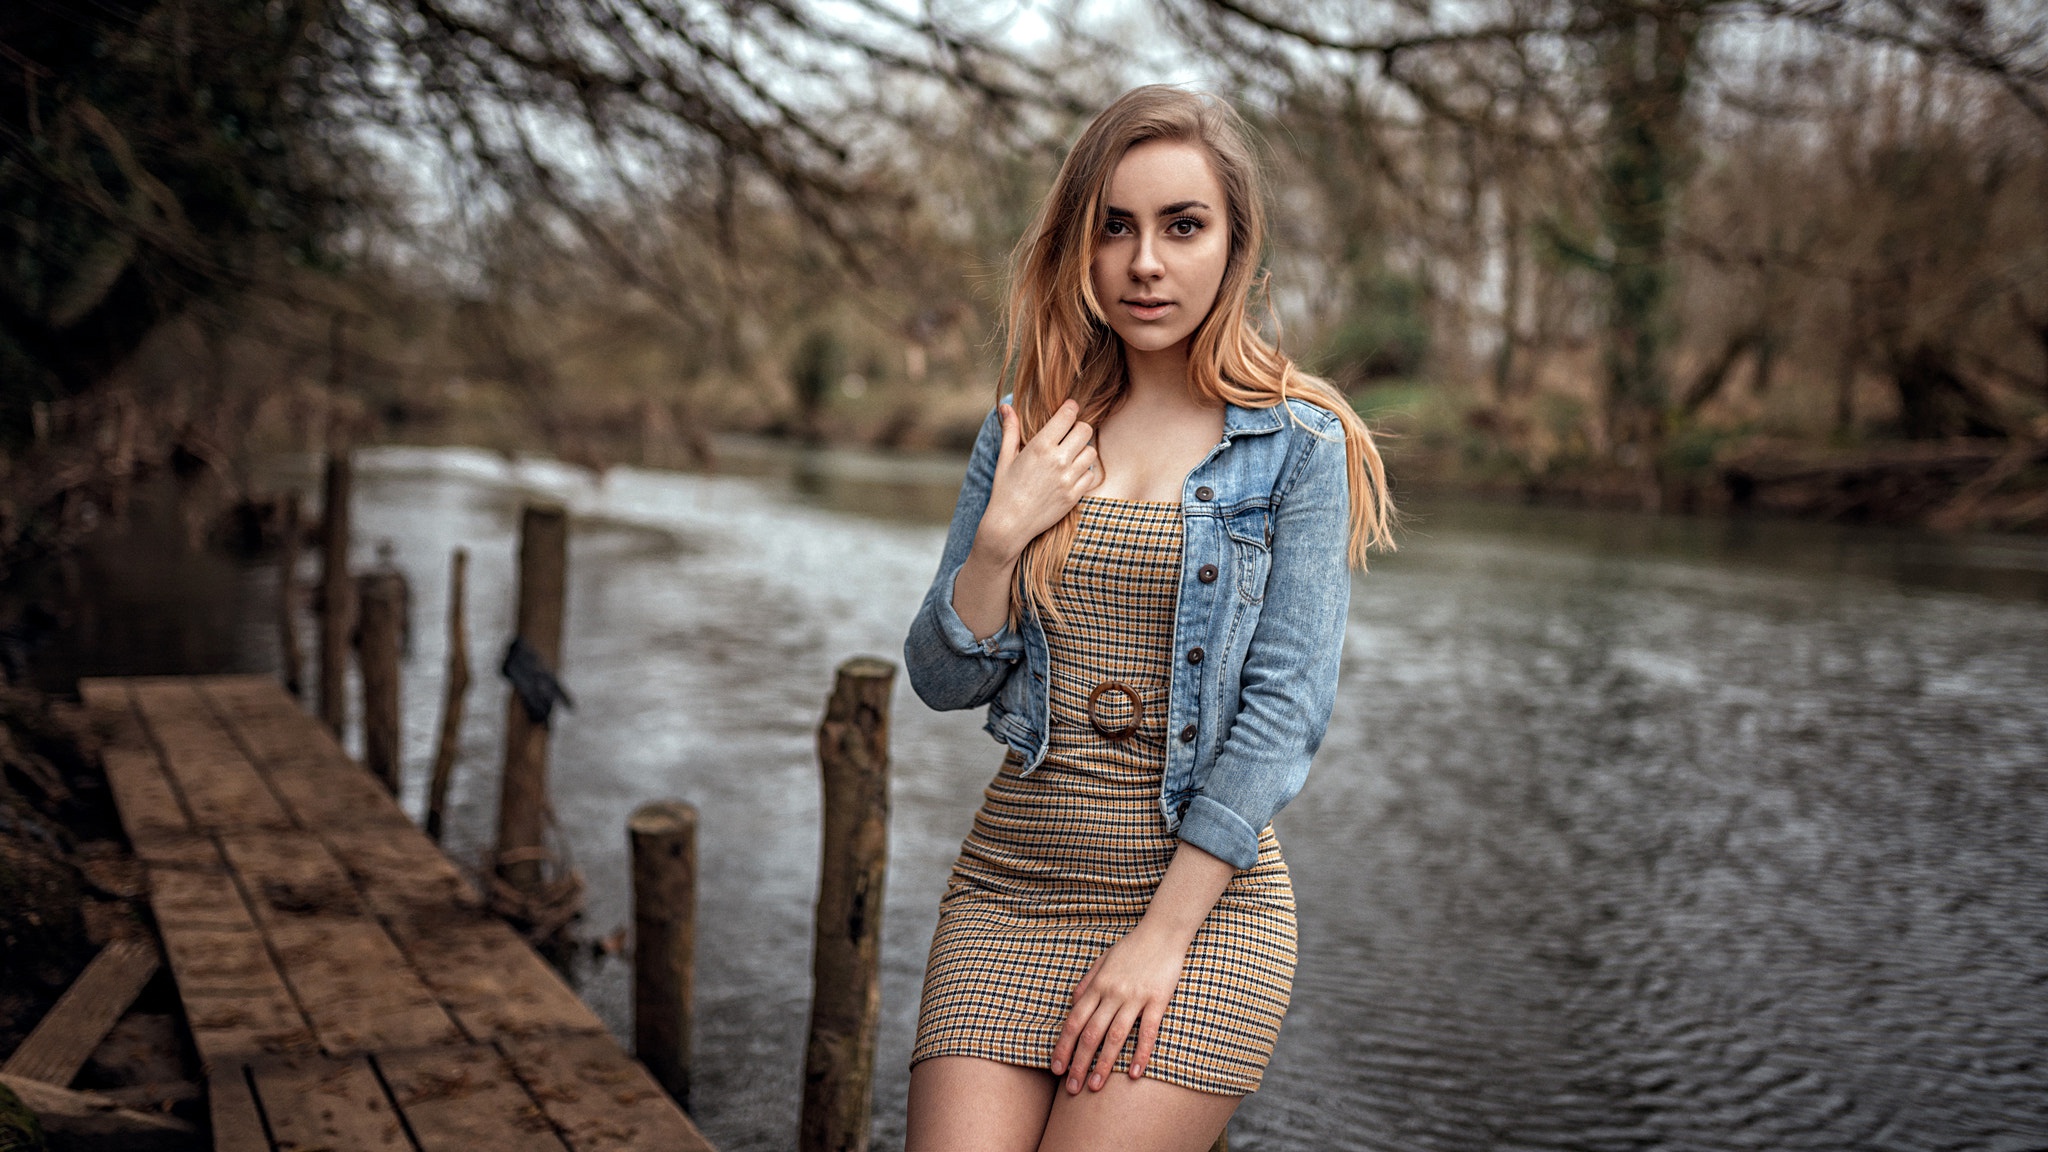
women, lady, model, person, photography, wallpaper, clothing, joint, water, shoulder, flash photography, fashion, sleeve, street fashion, wood, sunlight, grey, waist, thigh, People in nature, grass, happy, knee, long hair, forest, human leg, denim, electric blue, brown hair, blond, pattern, fashion model, plaid, necklace, sitting, jewellery, fur, portrait photography, reflection, woodland, winter, photo shoot, top, portrait, t shirt, leather